Nicola Chiaromonte

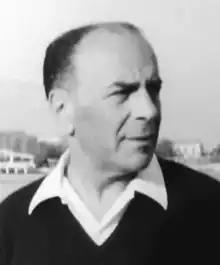
Chiaromonte in 1963

Nicola Chiaromonte (1905 in Rapolla, Potenza – 18 January 1972 in Rome) was an Italian activist and writer. In 1934 he fled Italy for France, after opposing Benito Mussolini's fascist government. In Paris he contributed to "Giustizia e Libertà". During the Spanish Civil War, he flew in André Malraux's squadron, fighting against fascist supported General Francisco Franco. The character of Scali in Malraux's novel "Man's Hope" is based on Chiaromonte. After moving to New York in 1941, he took on an important role in the leftist anti-Stalinist intellectual scene of the period, writing for "The Nation", "The New Republic", "politics" and "Partisan Review". During the Cold War, he helped found, and served as editor, for the Italian journal "Tempo Presente", which was published by the Congress for Cultural Freedom (an organization with silent backing of the Central Intelligence Agency). Mary McCarthy was a close friend during his time in the US. A foreword to the 1985 edition of Chiaromonte's book of essays "The Paradox of History" (1970) was written by Joseph Frank, a noted Dostoyevsky scholar.